Alkvettern Manor

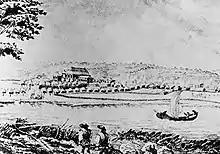
Alkvettern Manor and surroundings in a 1780s painting

The current-standing manor house was completed in the 17th century, and it traces its history to the 13th century.